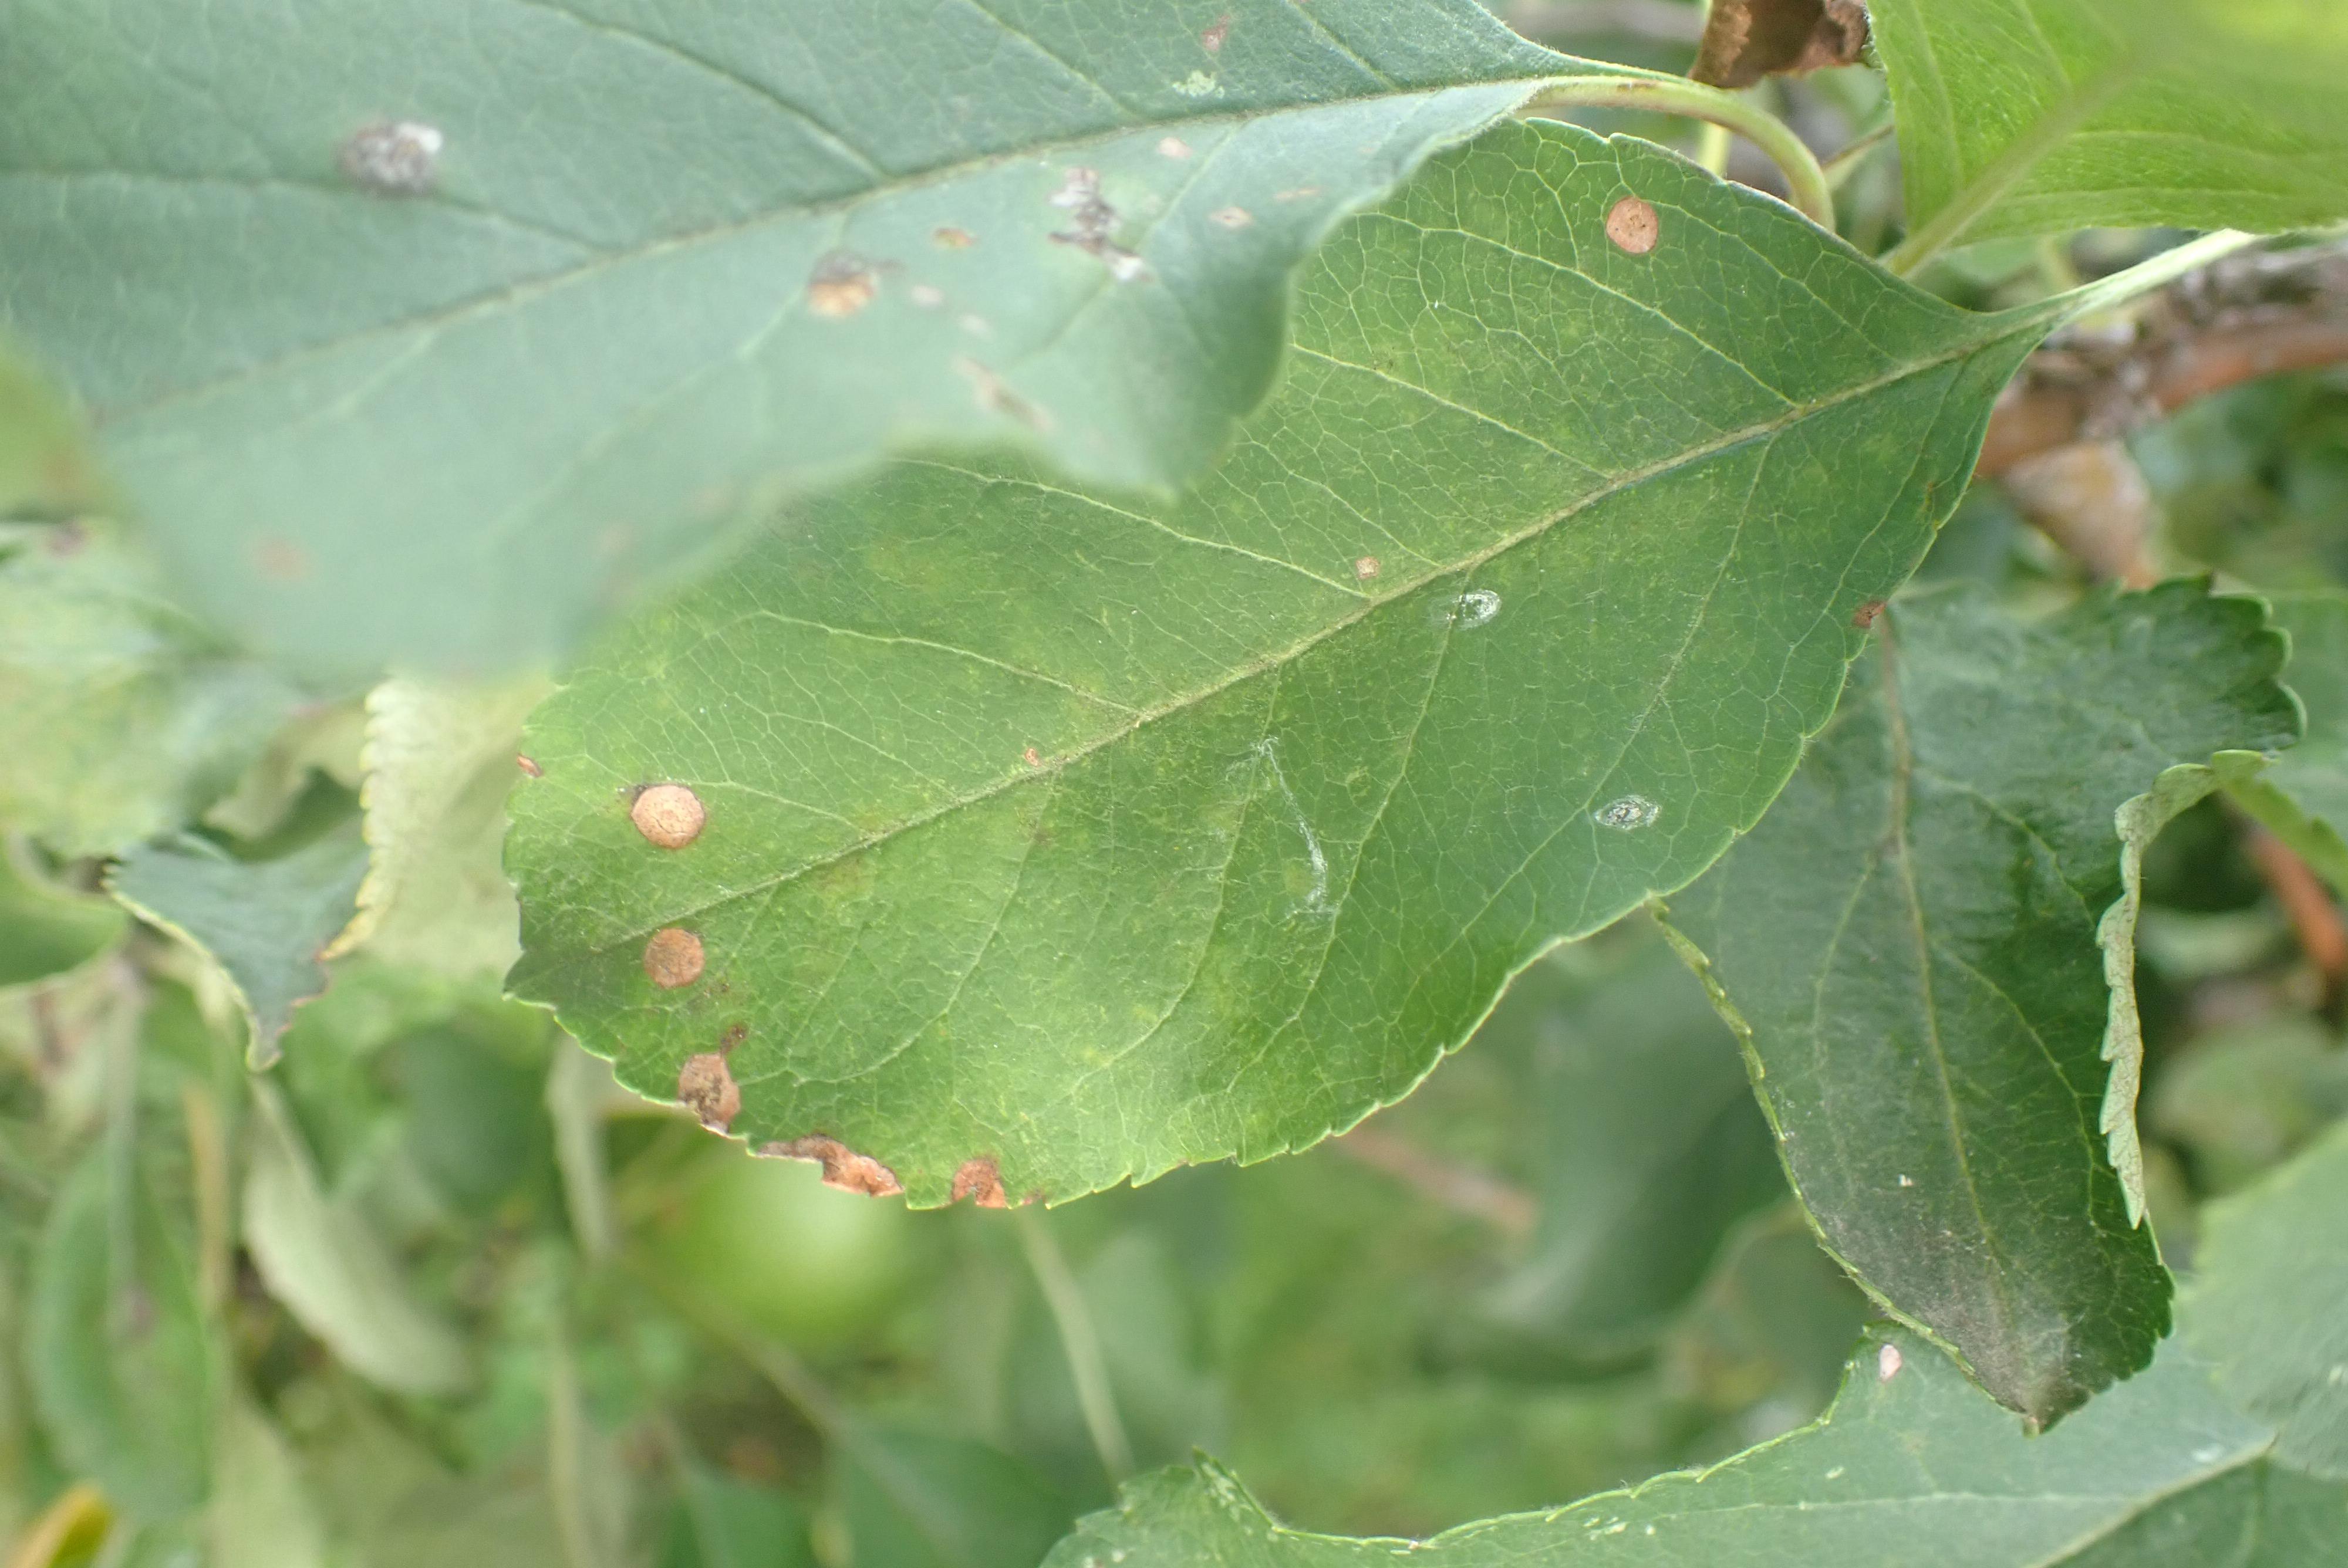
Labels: complex